Anarchy in Action

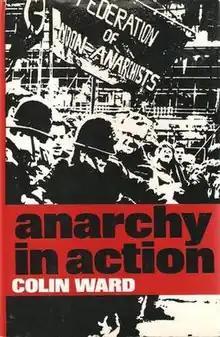
Front cover of "Anarchy in Action" by Colin Ward (1973 Allen & Unwin edition)

Anarchy in Action by Colin Ward explores anarchist thought and practice. It was initially published by Allen %26 Unwin in 1973, and was subsequently published in America and, in translation, in Dutch, Italian, Spanish and Japanese A second edition was published by Freedom Press in 2008. He explained, in its "Introduction", that his book 'is simply an extended, updating footnote to Kropotkin's .'